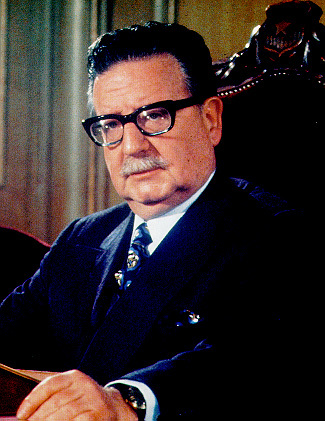
ซัลบาดอร์ อาเยนเด

|name = ซัลบาดอร์ อาเยนเด
|nationality = List of Chileans|ชิลี
|image = Salvador Allende Gossens-.jpg
|office = ประธานาธิบดีชิลีคนที่ 28
|term_start = 3 พฤศจิกายน ค.ศ. 1970
|term_end = 11 กันยายน ค.ศ. 1973
|predecessor = เอดัวร์โด เฟรย์ มอนตัลบา
|successor = เอากุสโต ปิโนเช
|office2 =ประธานรัฐสภาชิลีคนที่ 56
|term_start2 = 27 ธันวาคม ค.ศ. 1966
|term_end2 = 15 พฤษภาคม ค.ศ. 1969
|predecessor2= โตมัส เรเยส บิกุญญา
|successor2 = โตมัส ปาโบล เอลอร์ซา
|office3 = รัฐมนตรีว่าการกระทรวงสาธารณสุข (ชิลี)|รัฐมนตรีว่าการกระทรวงสาธารณสุขและสวัสดิการสังคม
|term_start3= 28 สิงหาคม ค.ศ. 1938
|term_end3 = 2 เมษายน ค.ศ. 1942
|president3 = อาร์ตูโร อาเลซันดริ ปัลมาเปโดร อากีร์เร เซร์ดา
|predecessor3=มิเกล เอเชบาร์เน ริโอล
|successor3 = เอดัวร์โด เอสกูเดโร ฟอร์รัสตัล
|birth_name = ซัลบาดอร์ กิเยร์โม อาเยนเด โกเซนส์
|birth_place= ซานเตียโก ชิลี
|death_place= ซานเตียโก ชิลี
|resting_place=เซเมนเตริโอเฆเนรัลเดซานเตียโก
|children = เบอาตริซ อาเยนเด (ค.ศ. 1943–1977)การ์เมน ปัซ อาเยนเด (เกิด ค.ศ. 1944)อิซาเบล อาเยนเด (นักการเมือง)|อิซาเบล อาเยนเด (เกิด ค.ศ. 1945)
|relatives = ตระกูลอาเยนเด
|party = พรรคสังคมนิยมชิลี
|otherparty = เอกภาพประชาชน (ชิลี)|เอกภาพประชาชน
|alma_mater = มหาวิทยาลัยแห่งชาติชิลี
|profession = แพทย์ข้าราชการพลเรือน
|signature = Salvador Allende signature.svg
|website = มูลนิธิซัลบาดอร์ อาเยนเด
ซัลบาดอร์ กิเยร์โม อาเยนเด โกเซนส์ (; 26 มิถุนายน ค.ศ. 1908 – 11 กันยายน ค.ศ. 1973) เป็นนักการเมืองและแพทย์ชาวชิลี ผู้ดำรงตำแหน่งประธานาธิบดีชิลีระหว่างปี 1970-1973 อาเยนเดเป็นผู้ร่วมก่อตั้งพรรคสังคมนิยมชิลี และถือว่าเป็นผู้นำประเทศที่เป็นลัทธิมากซ์|มาร์กซิสต์คนแรกที่ได้รับเลือกตั้งในประเทศเสรีประชาธิปไตย
ในวันที่ 11 กันยายน 1973 กองทัพชิลีได้ก่อรัฐประหารในประเทศชิลี พ.ศ. 2516|รัฐประหารยึดอำนาจจากรัฐบาลของอาเยนเด อาเยนเดได้กล่าวสุนทรพจน์ครั้งสุดท้ายทางวิทยุจากทำเนียบประธานาธิบดีระหว่างที่กองทัพได้ล้อมทำเนียบ ก่อนจะกระทำอัตวินิบาตกรรมด้วยปืนเอเค 47 หลังจากการยึดอำนาจจากอาเยนเด ชิลีมีรัฐบาลเผด็จการทหารที่นำโดยเอากุสโต ปิโนเชจนถึงปี 1990
<!--เป็นสังคมนิยมประชาธิปไตยชิลีชิลีนักการเมืองและแพทย์ประธานาธิบดีแห่งชิลีจาก 2513 จนถึง 2516 และหัวหน้ารัฐบาลนิยมความสามัคคีทางการเมืองของรัฐบาล; เขาเป็นมาร์กซิสต์คนแรกที่ได้รับเลือกตั้งเป็นประธานาธิบดีในประเทศที่มีระบอบประชาธิปไตยแบบเสรีนิยม
การมีส่วนร่วมในชีวิตทางการเมืองของชิลีทำให้อัลเลนมีช่วงเวลาเกือบสี่สิบปีหลังจากที่ได้ดำรงตำแหน่งวุฒิสมาชิกรองรัฐมนตรีและคณะรัฐมนตรี ในฐานะสมาชิกพรรคสังคมนิยมแห่งชิลีที่มีความมุ่งมั่นตลอดชีวิตเขามีรากฐานอย่างแข็งขันเขาจึงไม่ประสบความสำเร็จในการชิงตำแหน่งประธานาธิบดีในการเลือกตั้งประธานาธิบดี 2495, 2501 และ 2507 ในปี 1970 เขาได้รับตำแหน่งประธานาธิบดีในการแข่งขันสามทางแบบใกล้ชิด เขาได้รับการเลือกตั้งในสภาคองเกรสโดยที่ไม่มีผู้สมัครคนใดได้รับเสียงข้างมาก
วันที่ 11 กันยายน 2516 กองทัพชิลี ภายใต้การสนับสนุนของสำนักข่าวกรองกลางแห่งสหรัฐอเมริกา (CIA) ได้ทำการรัฐประหารโค่นอำนาจรัฐบาลเอกภาพนิยมของอาเญนเด ระหว่างการโจมตีทางอากาศและ ภาคพื้นดินโดยคณะรัฐประหาร รอบทำเนียบลาโมเนดา เขากล่าวคำปราศรัยครั้งสุดท้ายว่าจะไม่ลาออกหลังจากวันนั้นอาเญนเดได้ฆ่าตัวตายด้วยปืนไรเฟิลจู่โจม จากการสอบสวนของศาลชิลีโดยความช่วยเหลือของผู้เชี่ยวชาญระหว่างประเทศในปี 2554
หลังจากรัฐประหารล้มรัฐบาลเอกภาพนิยมของอัลเลนเด จอมพล ออกุสโต ปิโนเชต์ ปฏิเสธที่จะคืนอำนาจให้กับรัฐบาลพลเรือนและต่อมาชิลีถูกปกครองโดยคณะผู้ยึดอำนาจการปกครองชิลี (พ.ศ. 2516)|คณะทหาร ที่ปกครองประเทศจนถึง เดือน มีนาคม พ.ศ. 2533 ยุติการปกครองระบอบประชาธิปไตยมากกว่าสี่ทศวรรษ กลุ่มคณะทหารทำการยุบสภาคองเกรสแห่งชิลี ระงับรัฐธรรมนูญ และ เริ่มการลักพาตัว ถูกทรมาน นักกิจกรรมฝ่ายซ้ายสังคมนิยม และ นักวิจารณ์ทางการเมือง รวมถึง การประหารชีวิตพลเรือนที่ถูกยัดข้อกล่าวหาเป็นคอมมิวนิสต์อย่างรวบรัด -->
== อ้างอิง ==
<!--
== แหล่งข้อมูล ==
* Chile and the United States: Declassified Documents relating to the Military Coup, 1970–1976, (From the United States' National Security Archive).
* Thomas Karamessines (1970). "Operation Guide for the Conspiration in Chile", Washington: United States National Security Council.
* "La Batalla de Chile" – Cuba/Chile/França/Venezuela, 1975, 1977 e 1979. Director Patricio Guzmán. Duration: 272 minutes.
* Márquez, Gabriel García. "Chile, el golpe y los gringos. Crónica de una tragedia organizada", Manágua, Nicaragua: Radio La Primeirissima, 11 de setembro de 2006
* Kornbluh, Peter. "El Mercurio file, The.", Columbia Journalism Review, Sep/Oct 2003
* CIA Activities in Chile CIA response to the Hinchey amendment on www.cia.gov
== หนังสืออ่านเพิ่ม ==
* Comite central del Partido comunista de Cuba: Comisión de orientación revolucionaria. "Rencontre symbolique entre deux processus historiques "i.e"., de Cuba et de Chile". La Habana, Cuba: Éditions polituques, 1972.
-->
== แหล่งข้อมูลอื่น ==
* Photos of the public places named in homage to the President Allende all around the world
* Salvador Allende's "Last Words". Spanish text with English translation. The transcript of the last radio broadcast of Chilean President Salvador Allende, made on 11 September 1973, at 9:10&nbsp;am. MP3 audio available here .
* Caso Pinochet. While nominally a page about the Pinochet case, this large collection of links includes Allende's dissertation and numerous documents (mostly PDFs) related to the dissertation and to the controversy about it, ranging from the Cesare Lombroso material discussed in Allende's dissertation to a collective telegram of protest over Kristallnacht signed by Allende .
* "An Interview with Salvadore Allende: President of Chile", interviewed by Saul Landau, Dove Films, 1971, 32&nbsp;min. (previously unreleased):
** Video (Spanish with English subtitles) in "El Clarin de Chile". (Alternative location at Google Video)
* 11 September 1973, When US-Backed Pinochet Forces Took Power in Chile – video report by "Democracy Now!"
* Why Allende had to die, 2013 reprint of a story from March 1974, by Gabriel Garcia Marquez
หมวดหมู่:ประธานาธิบดีชิลี
หมวดหมู่:แพทย์ชาวชิลี
หมวดหมู่:บุคคลจากซันติอาโก